Sushi
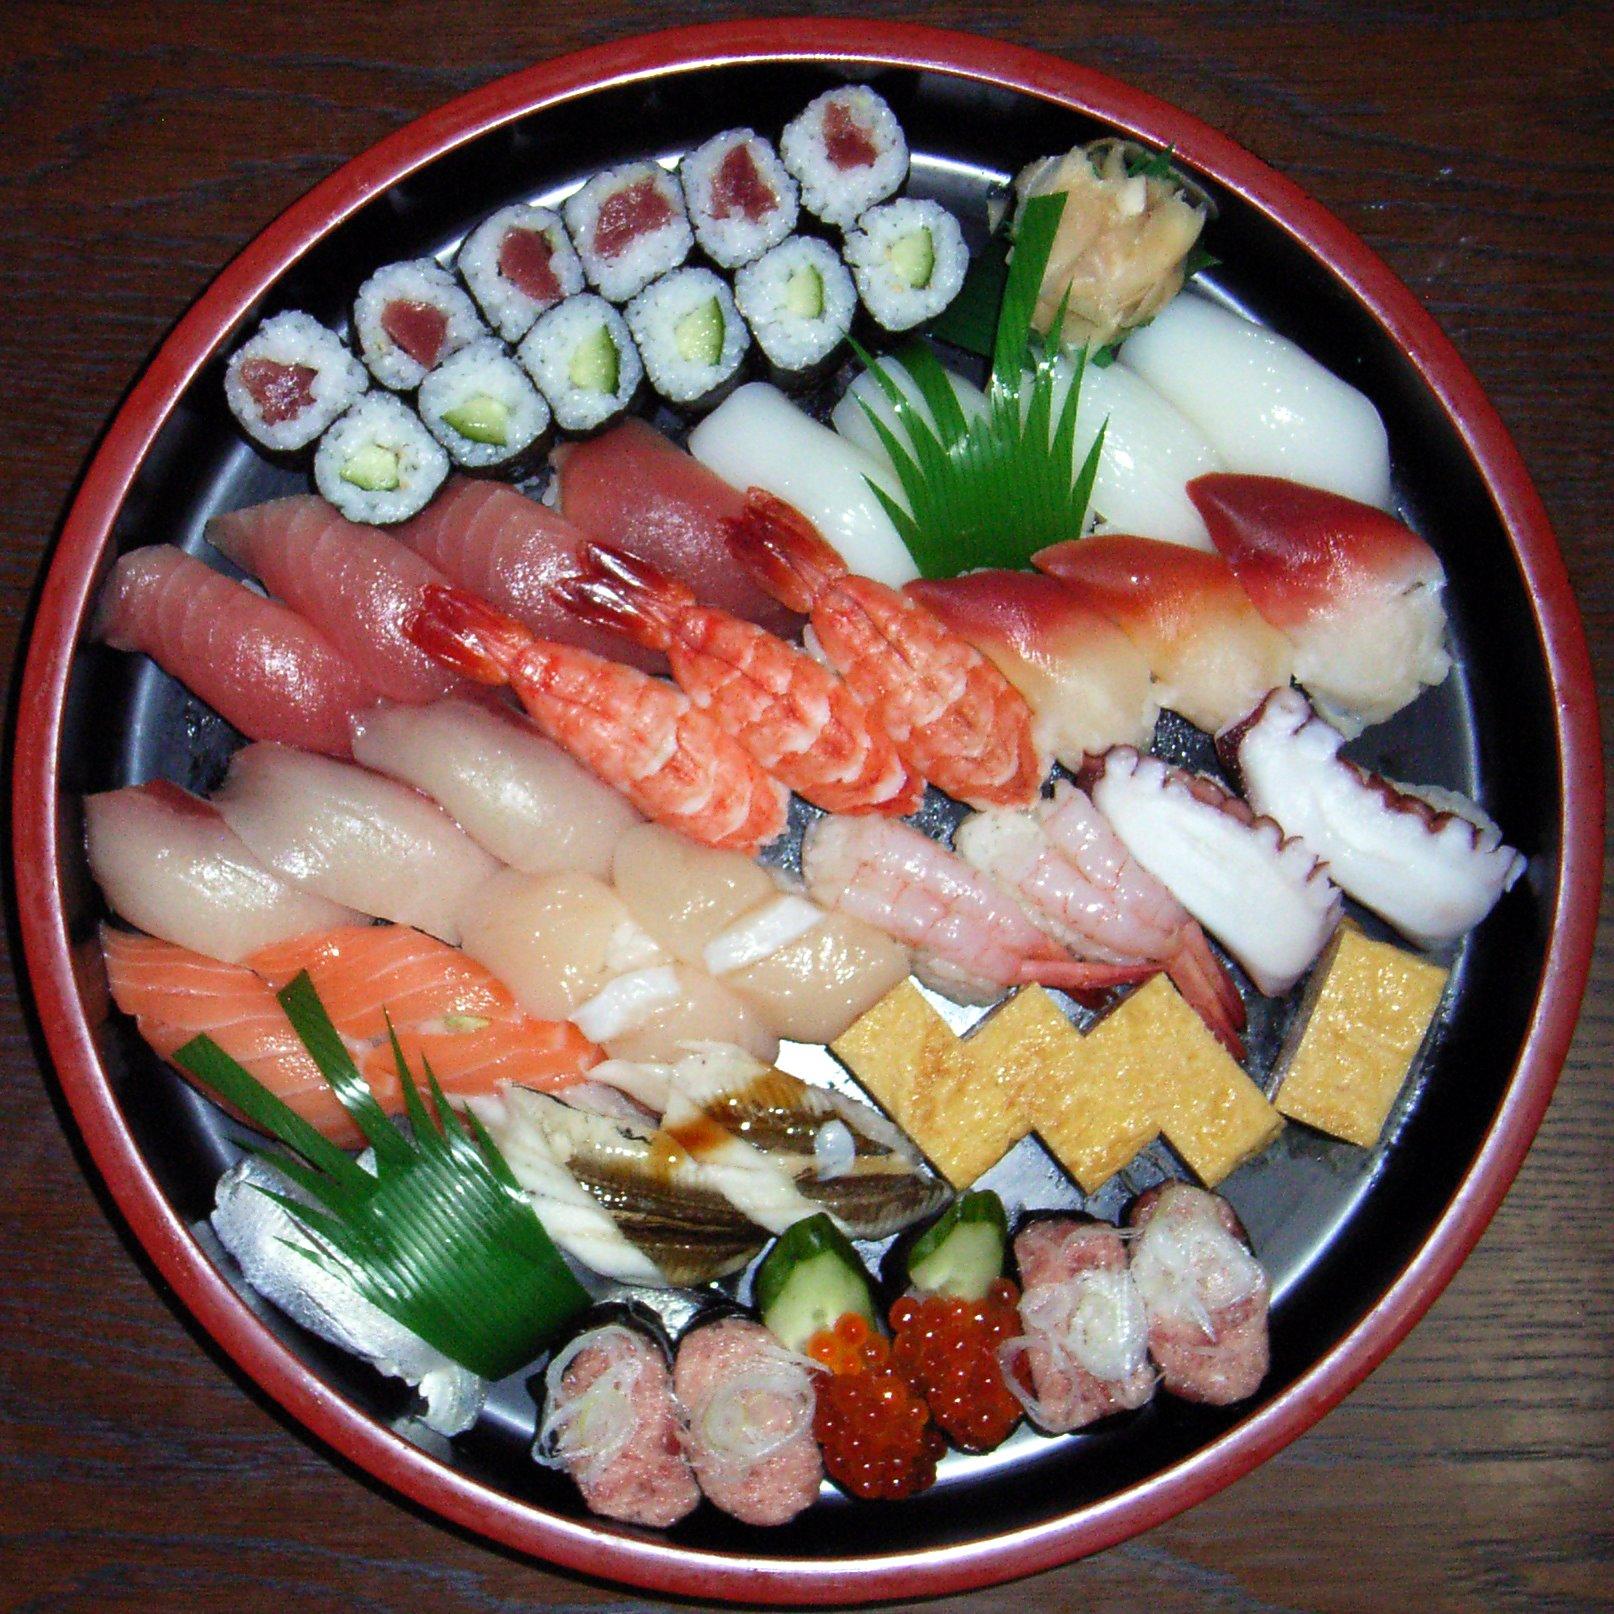
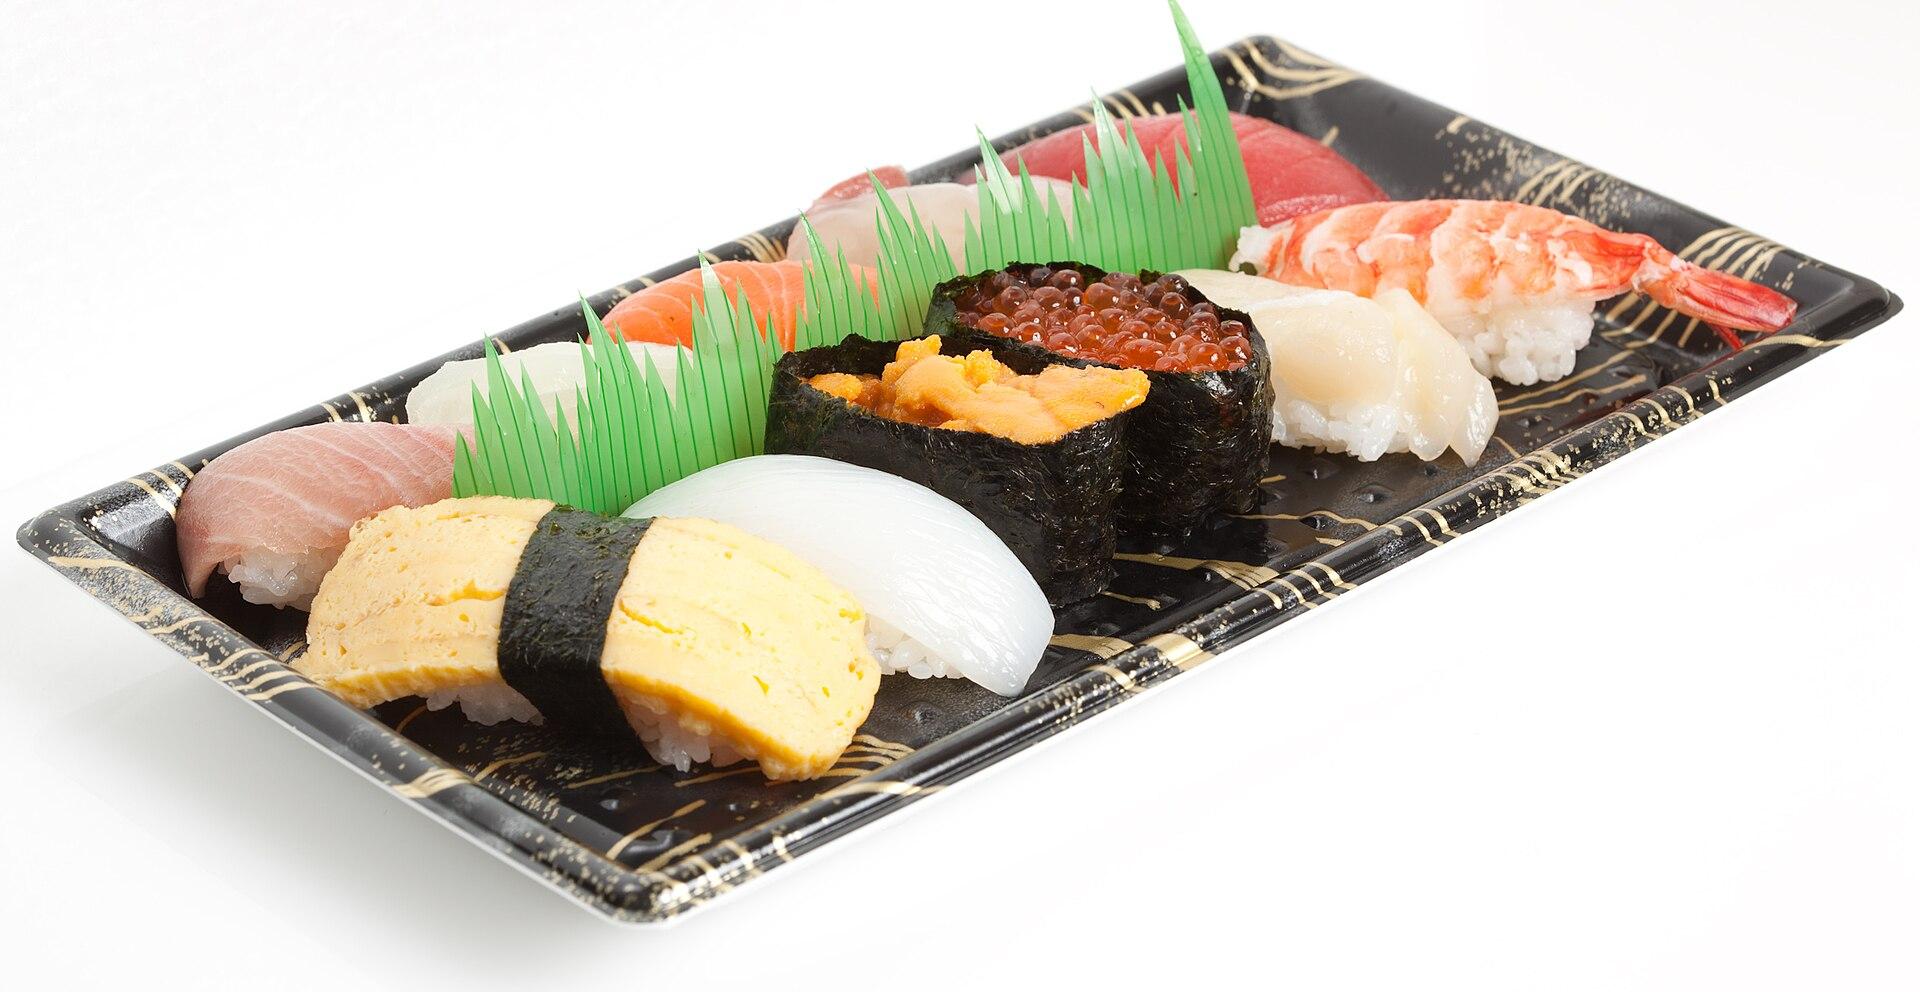
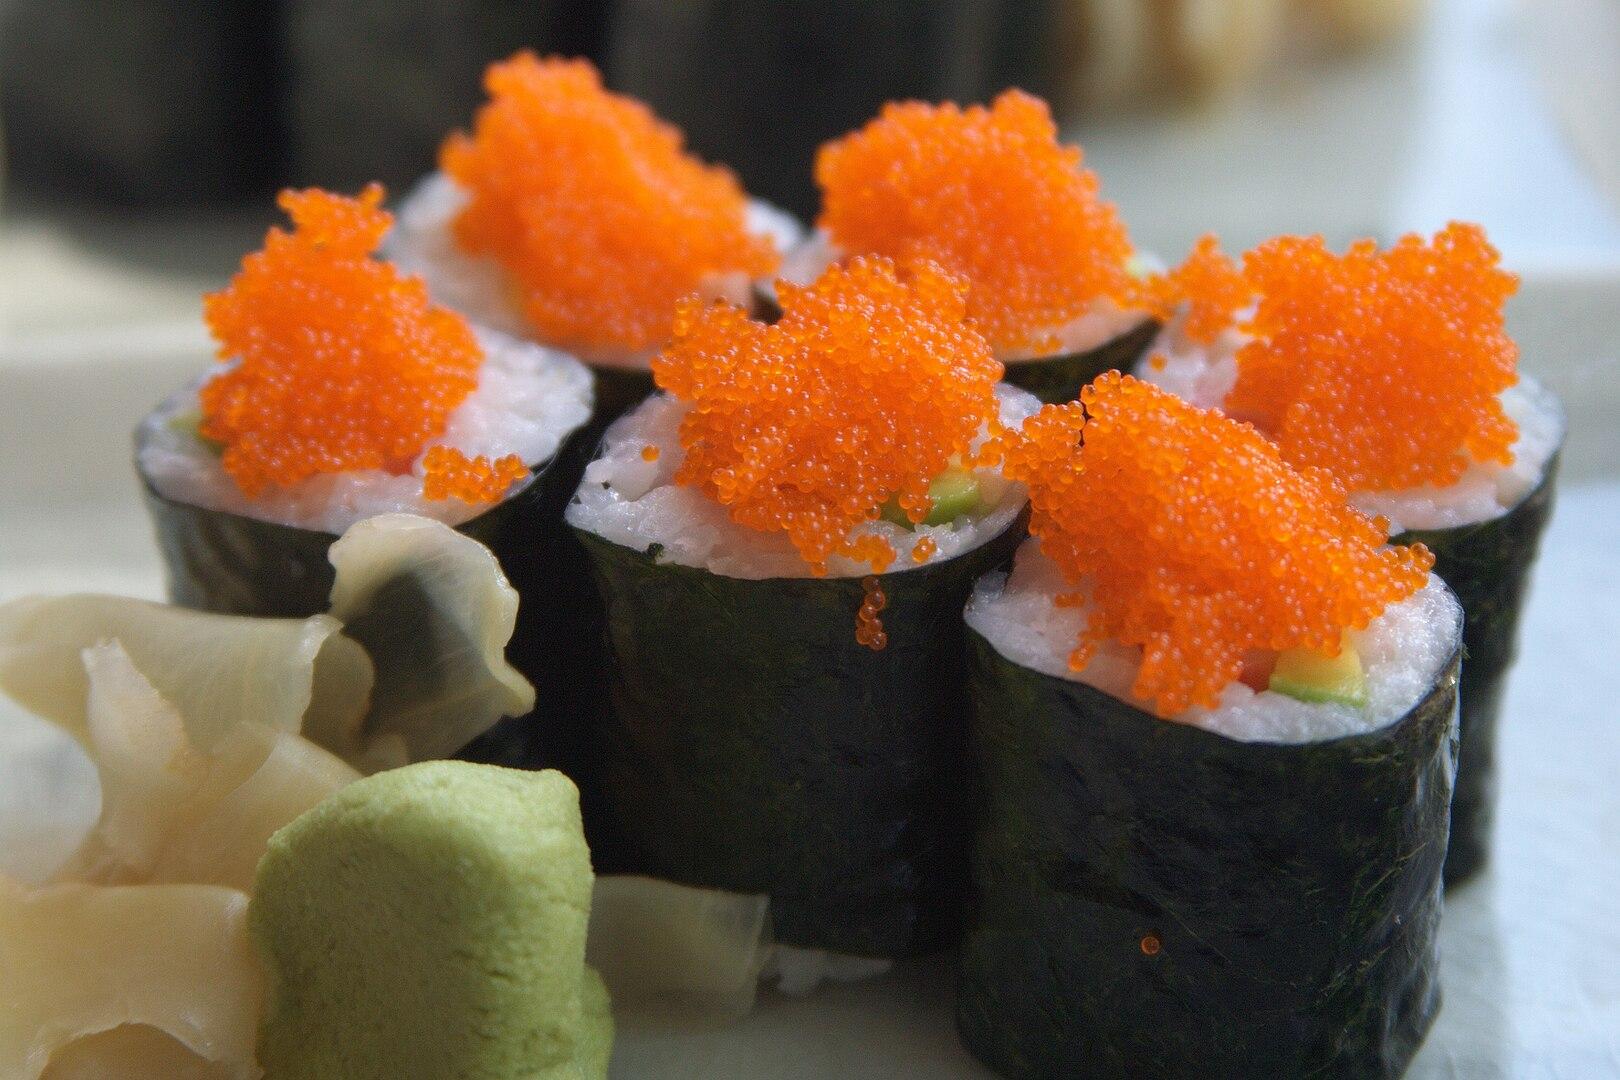
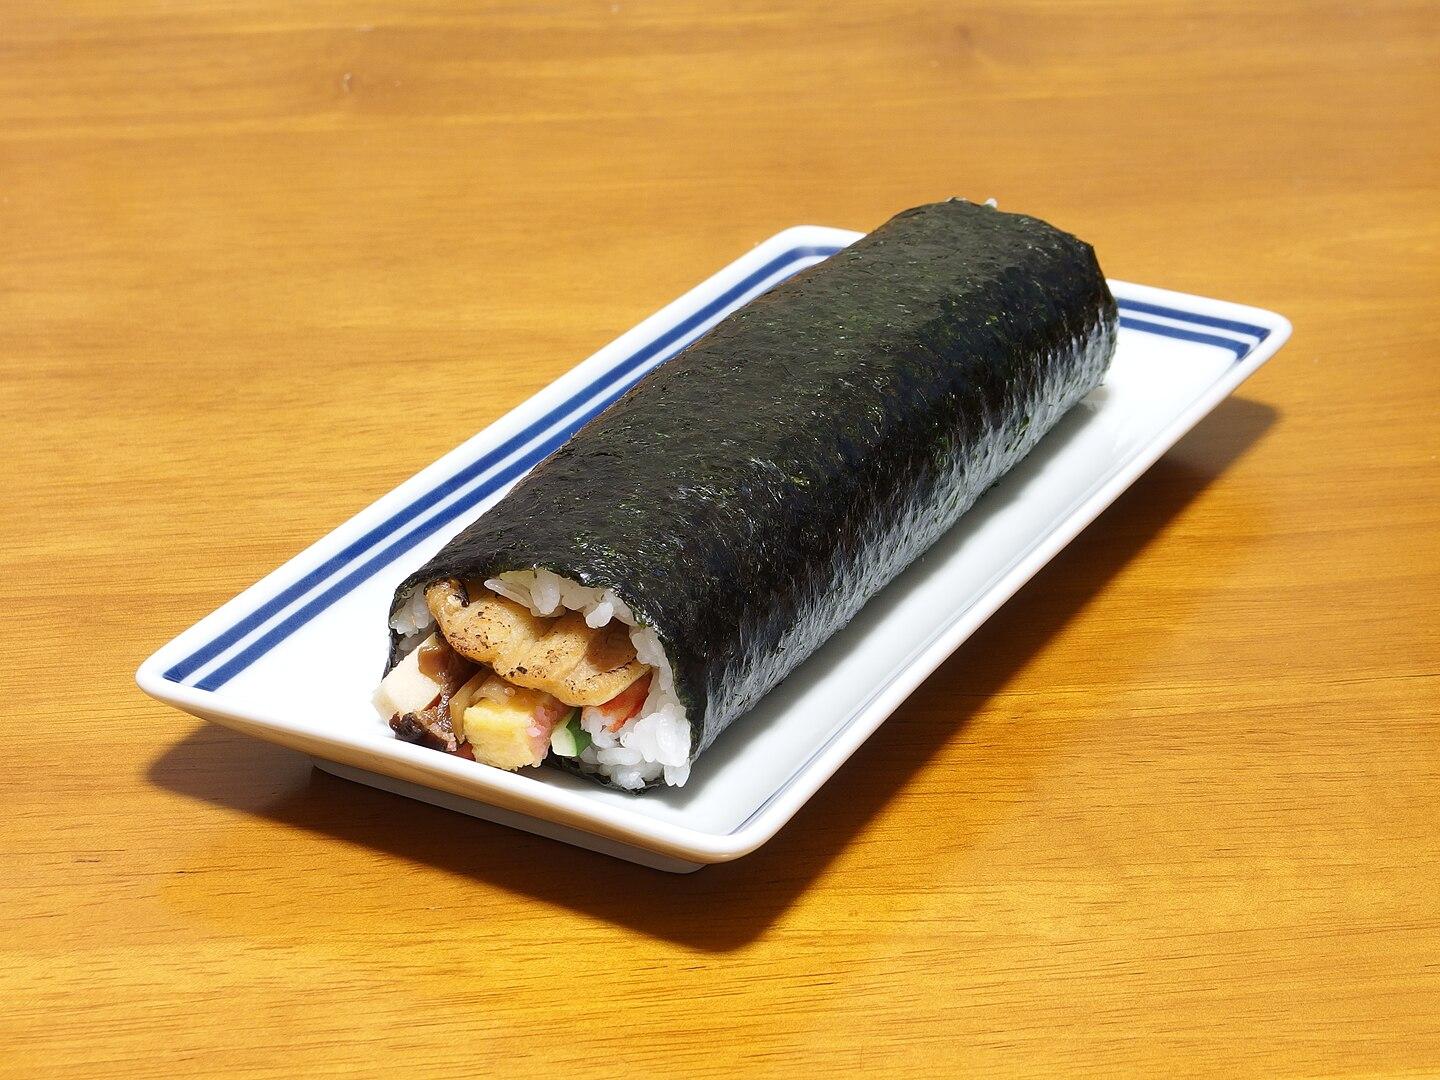
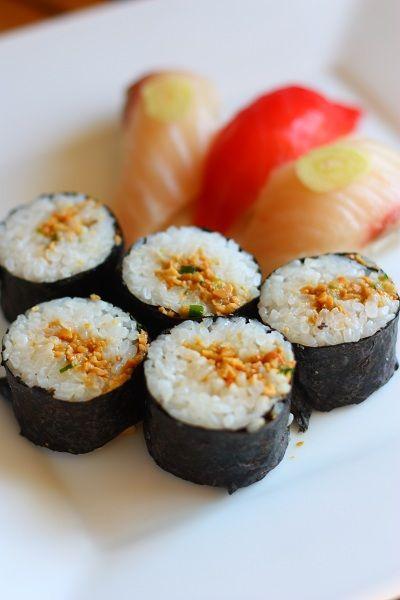
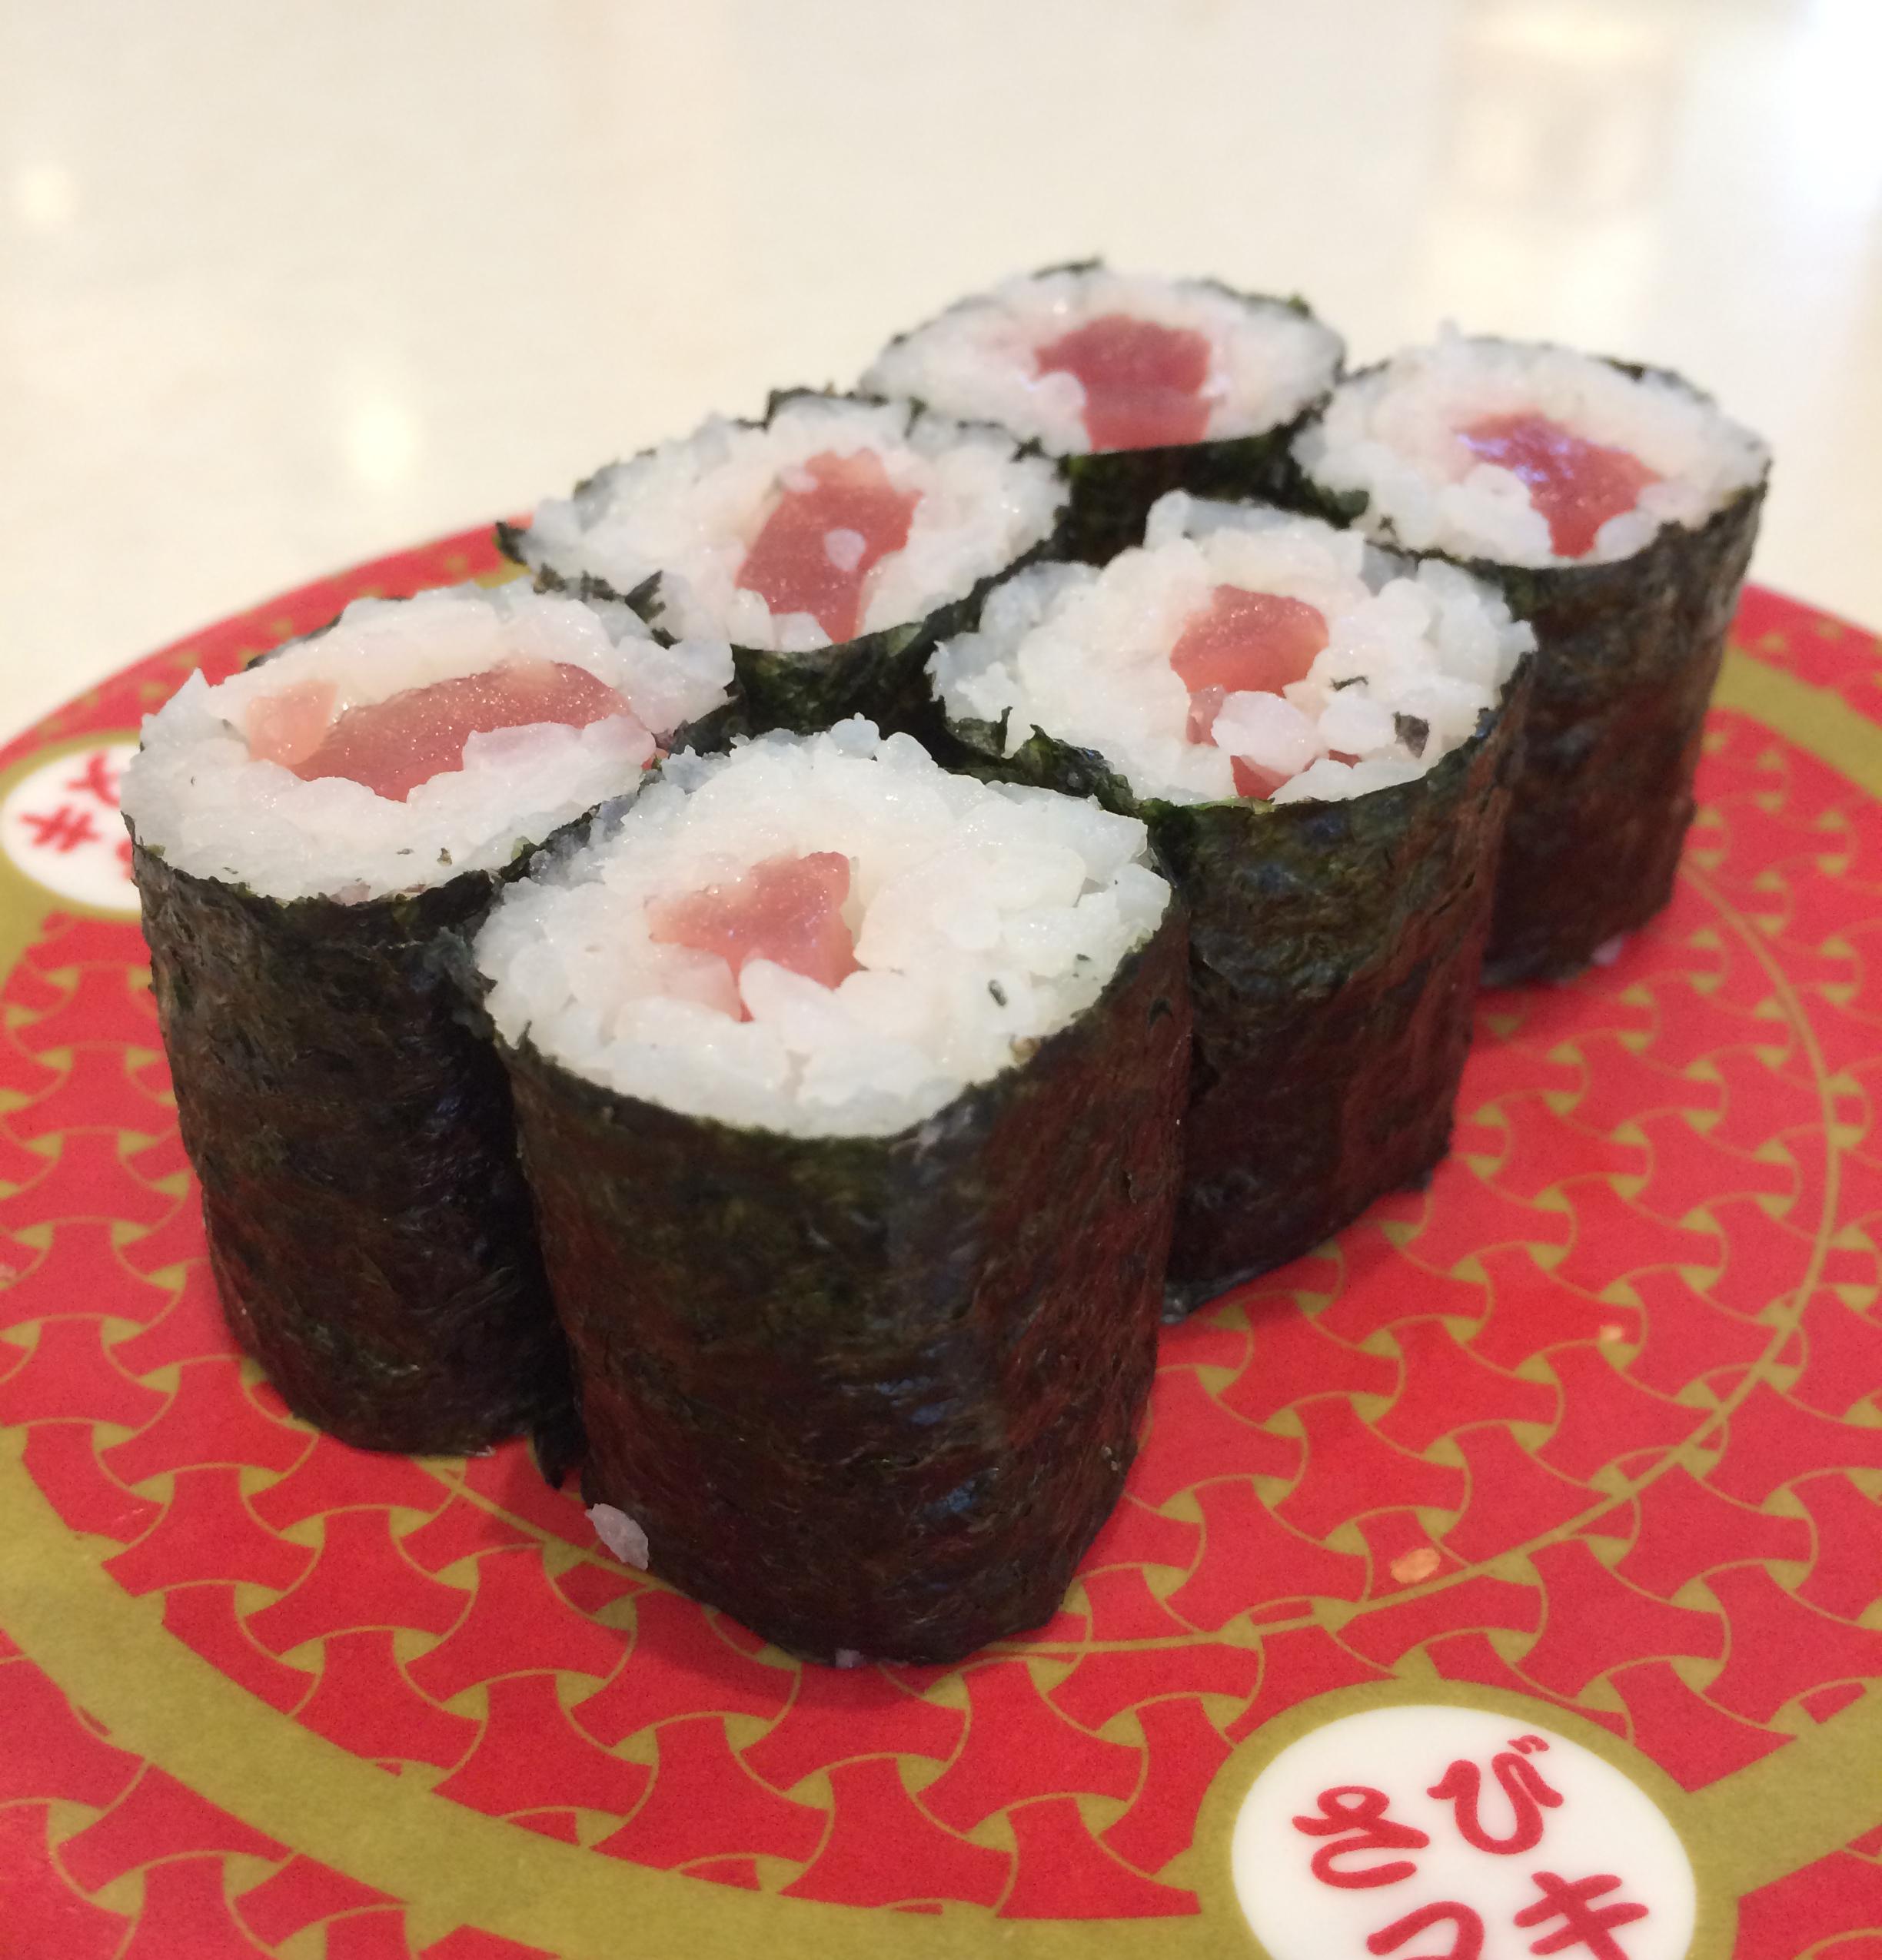
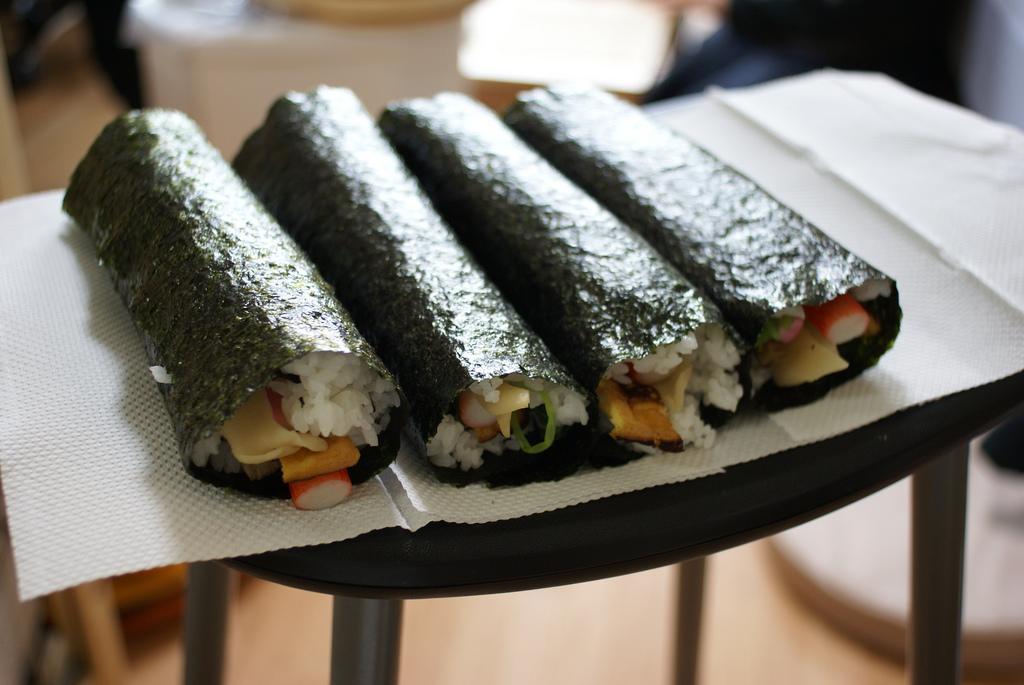
Also known as:
af - Afrikaans: Soesji
an - Aragonese: Sushi
ar - Arabic: سوشي
ary - Moroccan Arabic: سوشي
arz - Egyptian Arabic: سوشى
as - Assamese: চুশ্বি
ast - Asturian: Sushi
az - Azerbaijani: Suşi
azb - South Azerbaijani: سوشی
ba - Bashkir: Суши
bar - Bavarian: Suschi
bcl - Central Bikol: Sushi
be - Belarusian: Сушы
be-tarask - Belarusian (Taraškievica orthography): Сусі
bg - Bulgarian: Суши
bn - Bangla: সুশি
bo - Tibetan: ཧྲོའུ་སི།
br - Breton: Sushi
ca - Catalan: Sushi
chr - Cherokee: ᏑᏏ
ckb - Central Kurdish: سوشی
cs - Czech: Suši
cy - Welsh: Swshi
da - Danish: Sushi
de - German: Sushi
el - Greek: Σούσι
en-simple - Simple English: Sushi
eo - Esperanto: Suŝio
es - Spanish: Sushi
et - Estonian: Suši
eu - Basque: Sushi
fa - Persian: سوشی
fi - Finnish: Sushi
fo - Faroese: Sushi
fr - French: Sushi
gan - Gan: 壽司
gl - Galician: Suxi
gn - Guarani: Súchi
hak - Hakka Chinese: Su-sí
he - Hebrew: סושי
hi - Hindi: सूशी
hr - Croatian: Suši
hu - Hungarian: Szusi
hy - Armenian: Սուշի
hyw - Western Armenian: Սուշի
id - Indonesian: Susyi
ik - Inupiaq: Maqpiġaaġmiŋa
io - Ido: Sushio
is - Icelandic: Sushi
it - Italian: Sushi
ja - Japanese: 寿司
jv - Javanese: Sushi
ka - Georgian: სუში
km - Khmer: ស៊ូស៊ី
kn - Kannada: ಸೂಶಿ
ko - Korean: 스시
ky - Kyrgyz: Суши
la - Latin: Sushi
lmo - Lombard: Sushi
lo - Lao: ຊູຊິ
lt - Lithuanian: Sušis
lv - Latvian: Suši
lzh - Literary Chinese: 鮨
mk - Macedonian: Суши
ml - Malayalam: സുഷി
mn - Mongolian: Сүши
mr - Marathi: सुशी
mrj - Western Mari: Суши
ms - Malay: Susyi
my - Burmese: ဆူရှီ
nan - Minnan: Sù-sih
nb - Norwegian Bokmål: Sushi
nds-NL - Low Saxon: Soesie
ne - Nepali: सुसी
nl - Dutch: Sushi
nrf - Norman: Suchîn
oc - Occitan: Soshí
pa - Punjabi: ਸੂਸ਼ੀ
pl - Polish: Sushi
pnb - Western Punjabi: سوشی
pt - Portuguese: Sushi
pwn - Paiwan: susi
ro - Romanian: Sushi
ru - Russian: Суши
scn - Sicilian: Sushi
sh - Serbo-Croatian: Suši
sk - Slovak: Suši
sl - Slovenian: Suši
sq - Albanian: Sushi
sr - Serbian: Суши
su - Sundanese: Sushi
sv - Swedish: Sushi
ta - Tamil: சுசி
th - Thai: ซูชิ
tl - Tagalog: Sushi
tr - Turkish: Suşi
tt - Tatar: Суши
ug - Uyghur: سۇشى
uk - Ukrainian: Суші
ur - Urdu: سوشی
uz - Uzbek: Sushi
vi - Vietnamese: Sushi
war - Waray: Sushi
wuu - Wu: 寿司
yue - Cantonese: 壽司
zgh - Standard Moroccan Tamazight: ⵙⵓⵛⵉ
zh - Chinese: 寿司
Category: rice, fish (rice roll, fish)
Cuisine: Japanese
Associated cuisines: Japanese
Area: Japan
Countries: Japan
Region: Eastern Asia, , , ,
The dish is prepared vinegared rice, rolled with seaweed, often with sugar and salt, combined with a variety of ingredients such as Vegetable and meats, most commonly seafood.